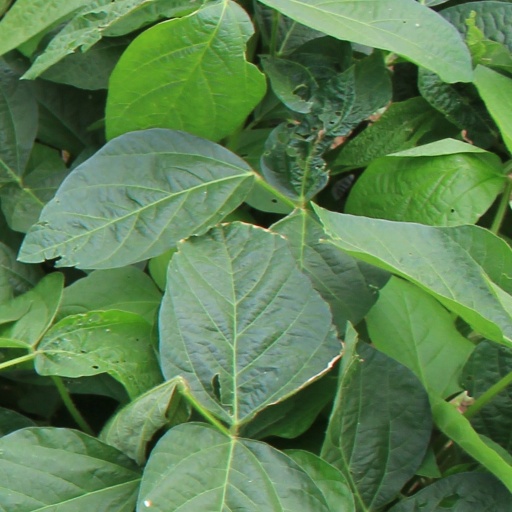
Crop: soybean